Monrovia Junior-Senior High School

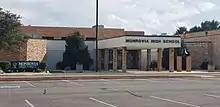
Monrovia High School in Indiana

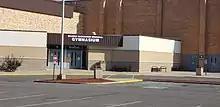
Branch McCracken Gymnasium

Monrovia High School is a public high school located in Monrovia, Indiana.